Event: Nepal Earthquake
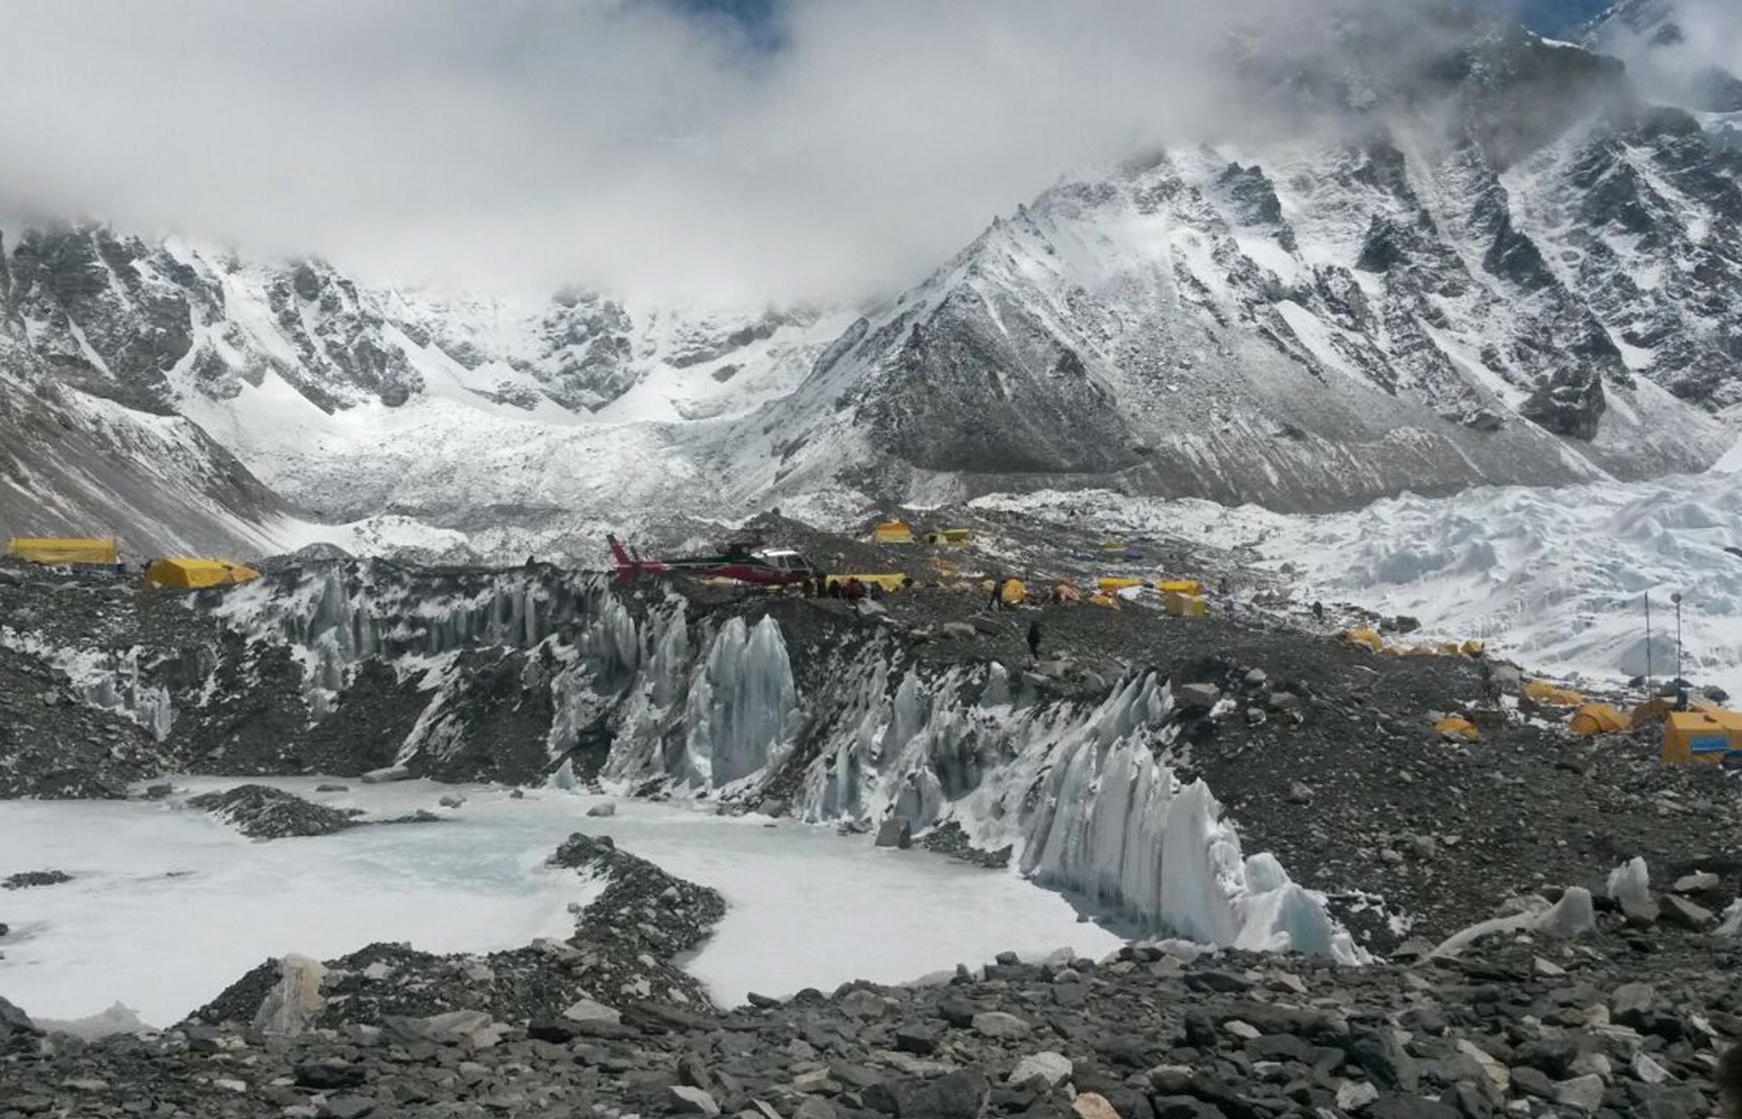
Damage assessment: no_damage